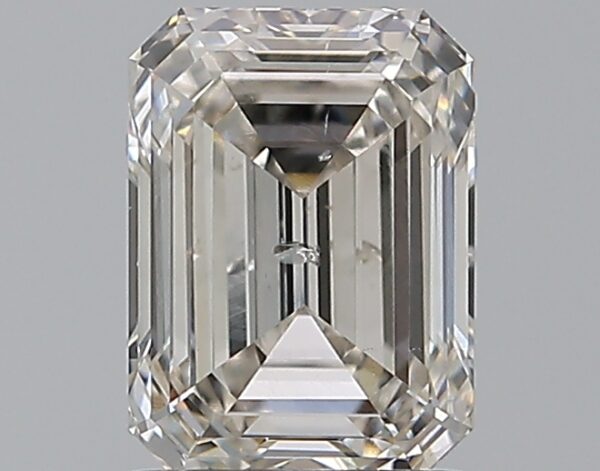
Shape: emerald
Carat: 1.41
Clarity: SI2
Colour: K
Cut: EX
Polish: EX
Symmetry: EX
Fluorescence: N
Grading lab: GIA
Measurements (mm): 7.36 x 5.4 x 3.63